Philippe Sollers

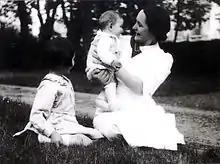
Philippe Sollers in Bordeaux in the homestead park in 1937 with his mother and his sister Annie.

Sollers's other novels include "Women" (1983), "Portrait du joueur" (1984), "Le coeur absolu" (1986), "Watteau in Venice" (1991), "Studio" (1997), "Passion fixe" (2000), and "L'étoile des amants" (2002), which introduced a degree of realism to his fiction, in that they make more explicit use of plot, character, and thematic development. They offer the reader a fictional study of the society in which he or she lives by reinterpreting, among other things, the roles of politics, media, sex, religion, and the arts.